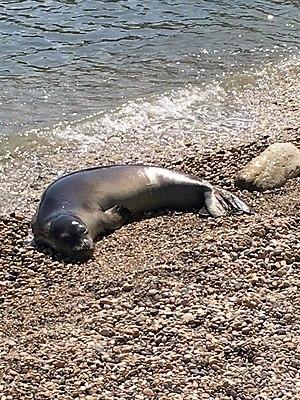
Le phoque moine de Méditerranée est une espèce de pinnipèdes rencontrée en Méditerranée, mais aussi sur les côtes de Madère, du Sahara occidental et de Mauritanie. Il est en danger, c'est la plus menacée des espèces de pinnipèdes.